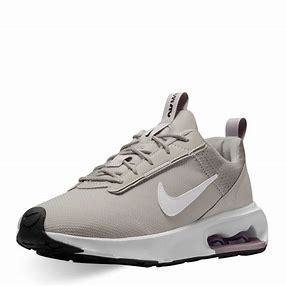
Brand: Nike
Model: Air Max Intrlk Lite